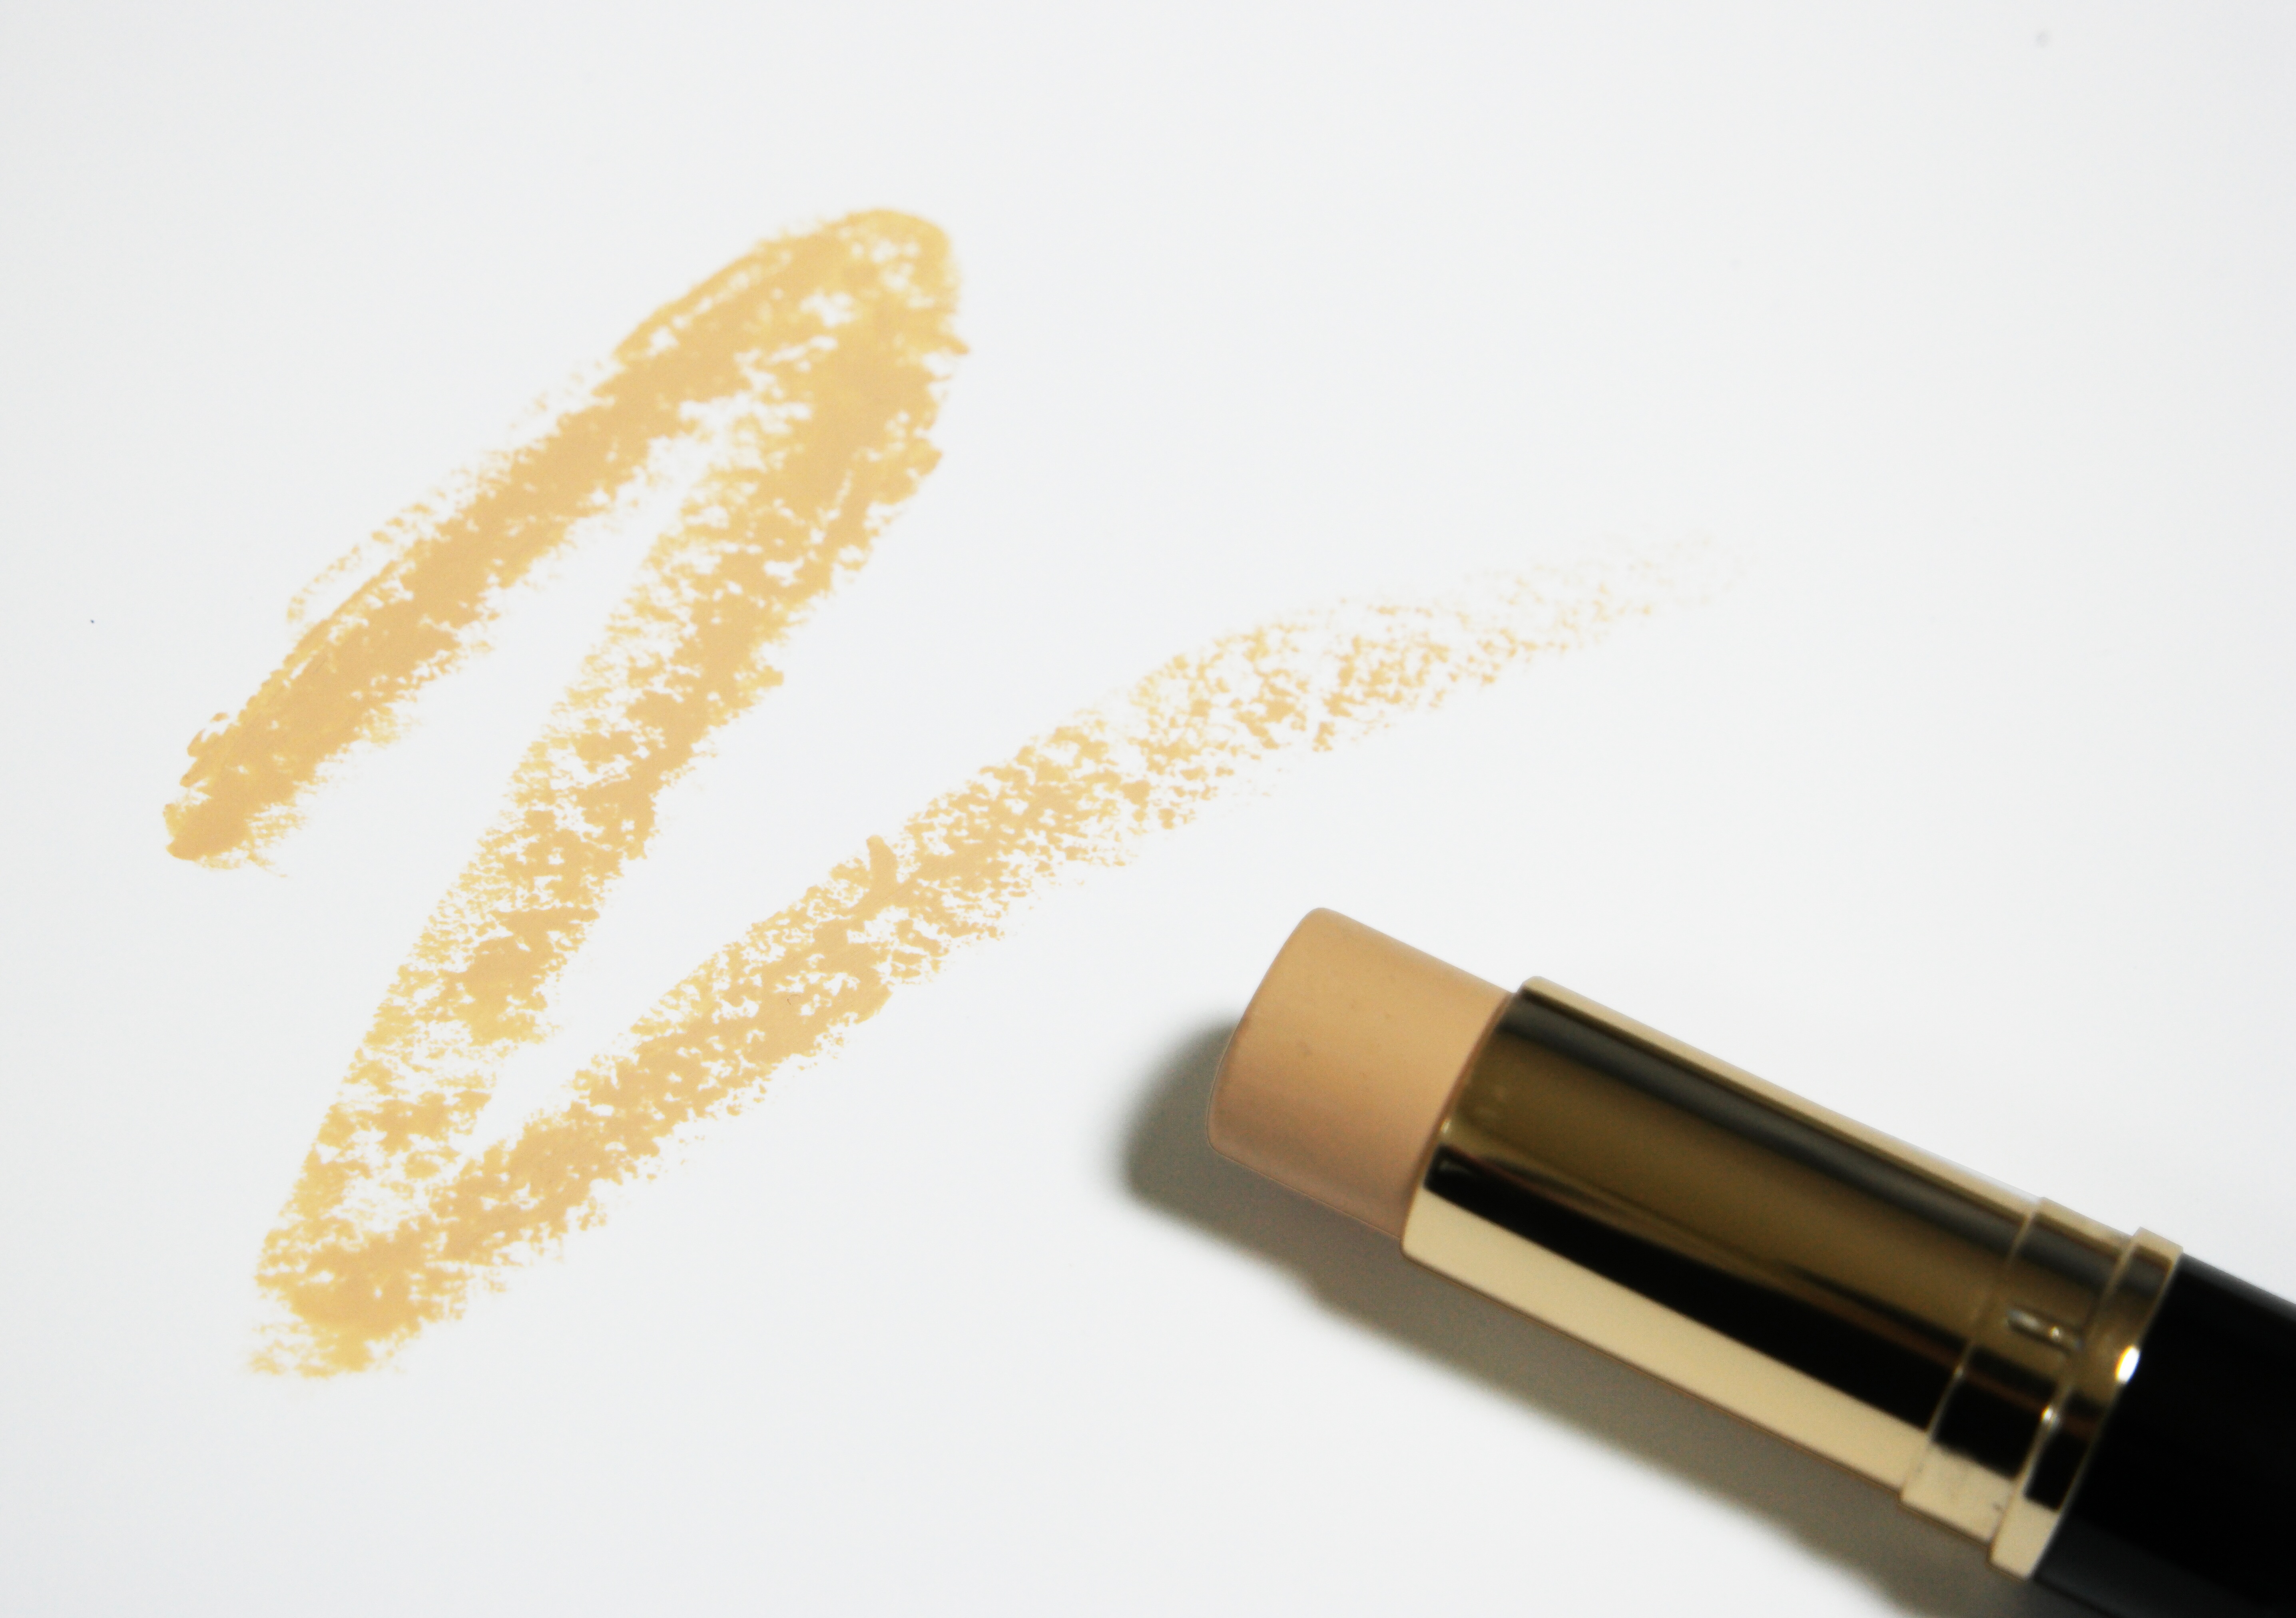
hand, lip, makeup, eye, foundation, cosmetics, makeover, stick foundation, hue makeup